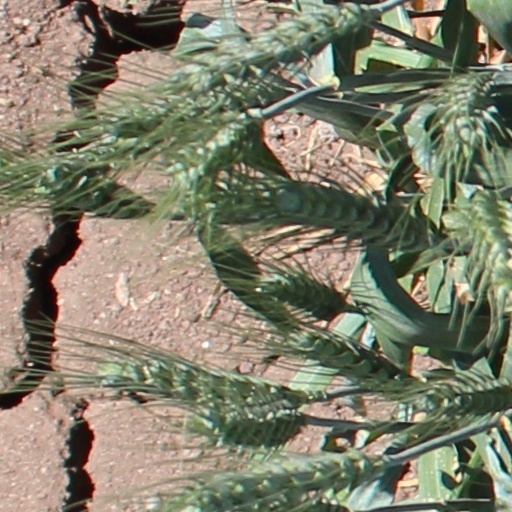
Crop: wheat